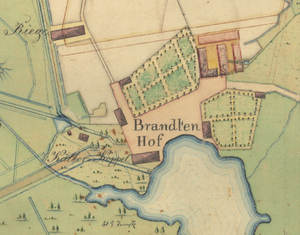
Plan de 1829 de F.Leufner du domaine et manoir de Prandi (Brandten), en Estonie.
Prandi mõis était un château situé dans la paroisse de Peetri kihelkond, dans le village de Prandi, commune de Koigi dans le comté de Järva en Estonie.